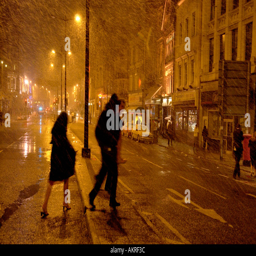
young people on a night out make their way to pubs and clubs through a snow storm